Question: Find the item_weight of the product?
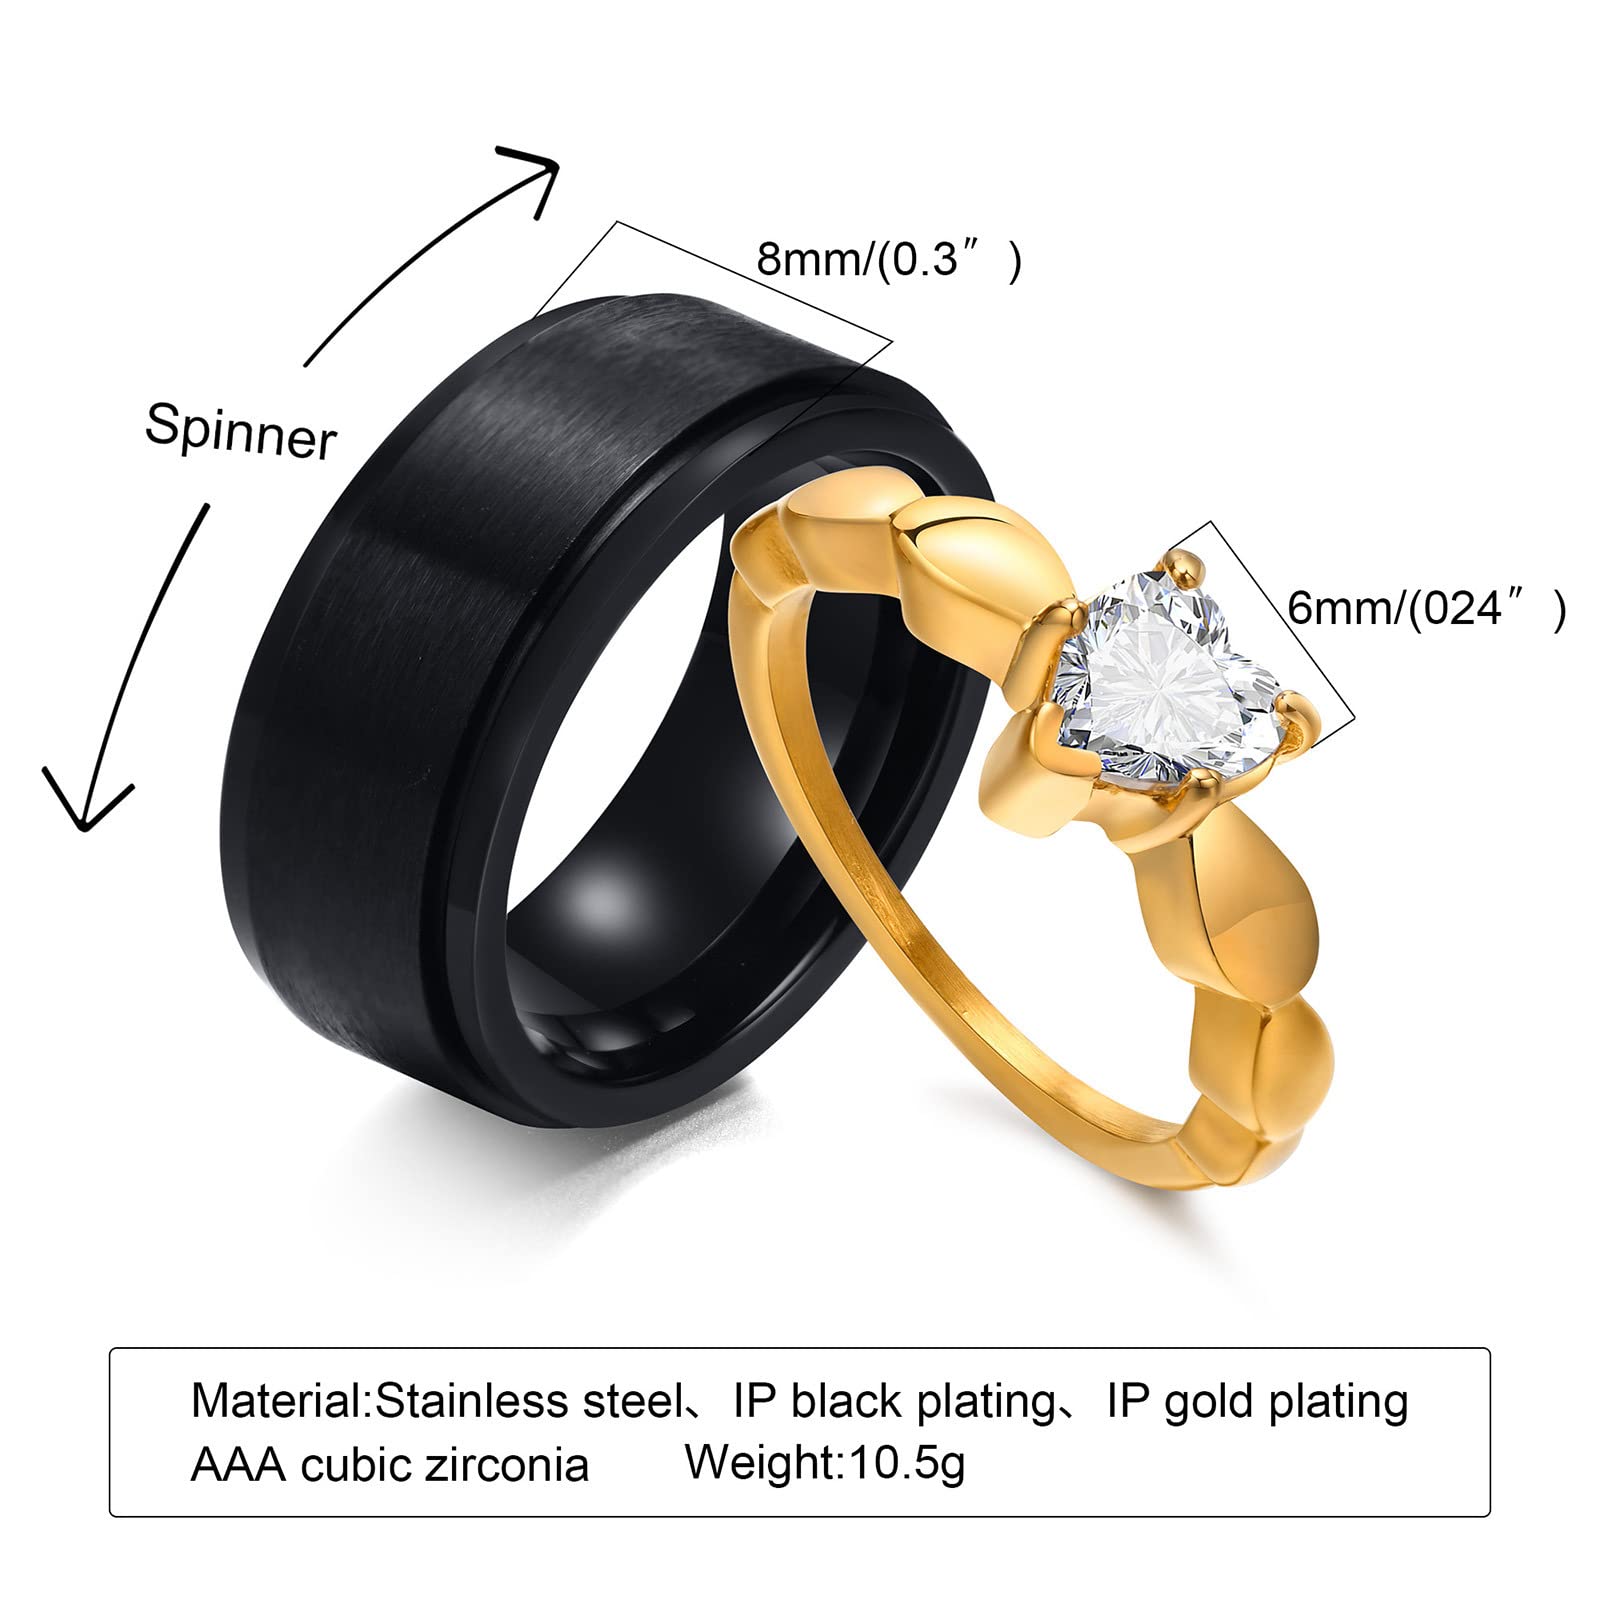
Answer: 10.5 gram